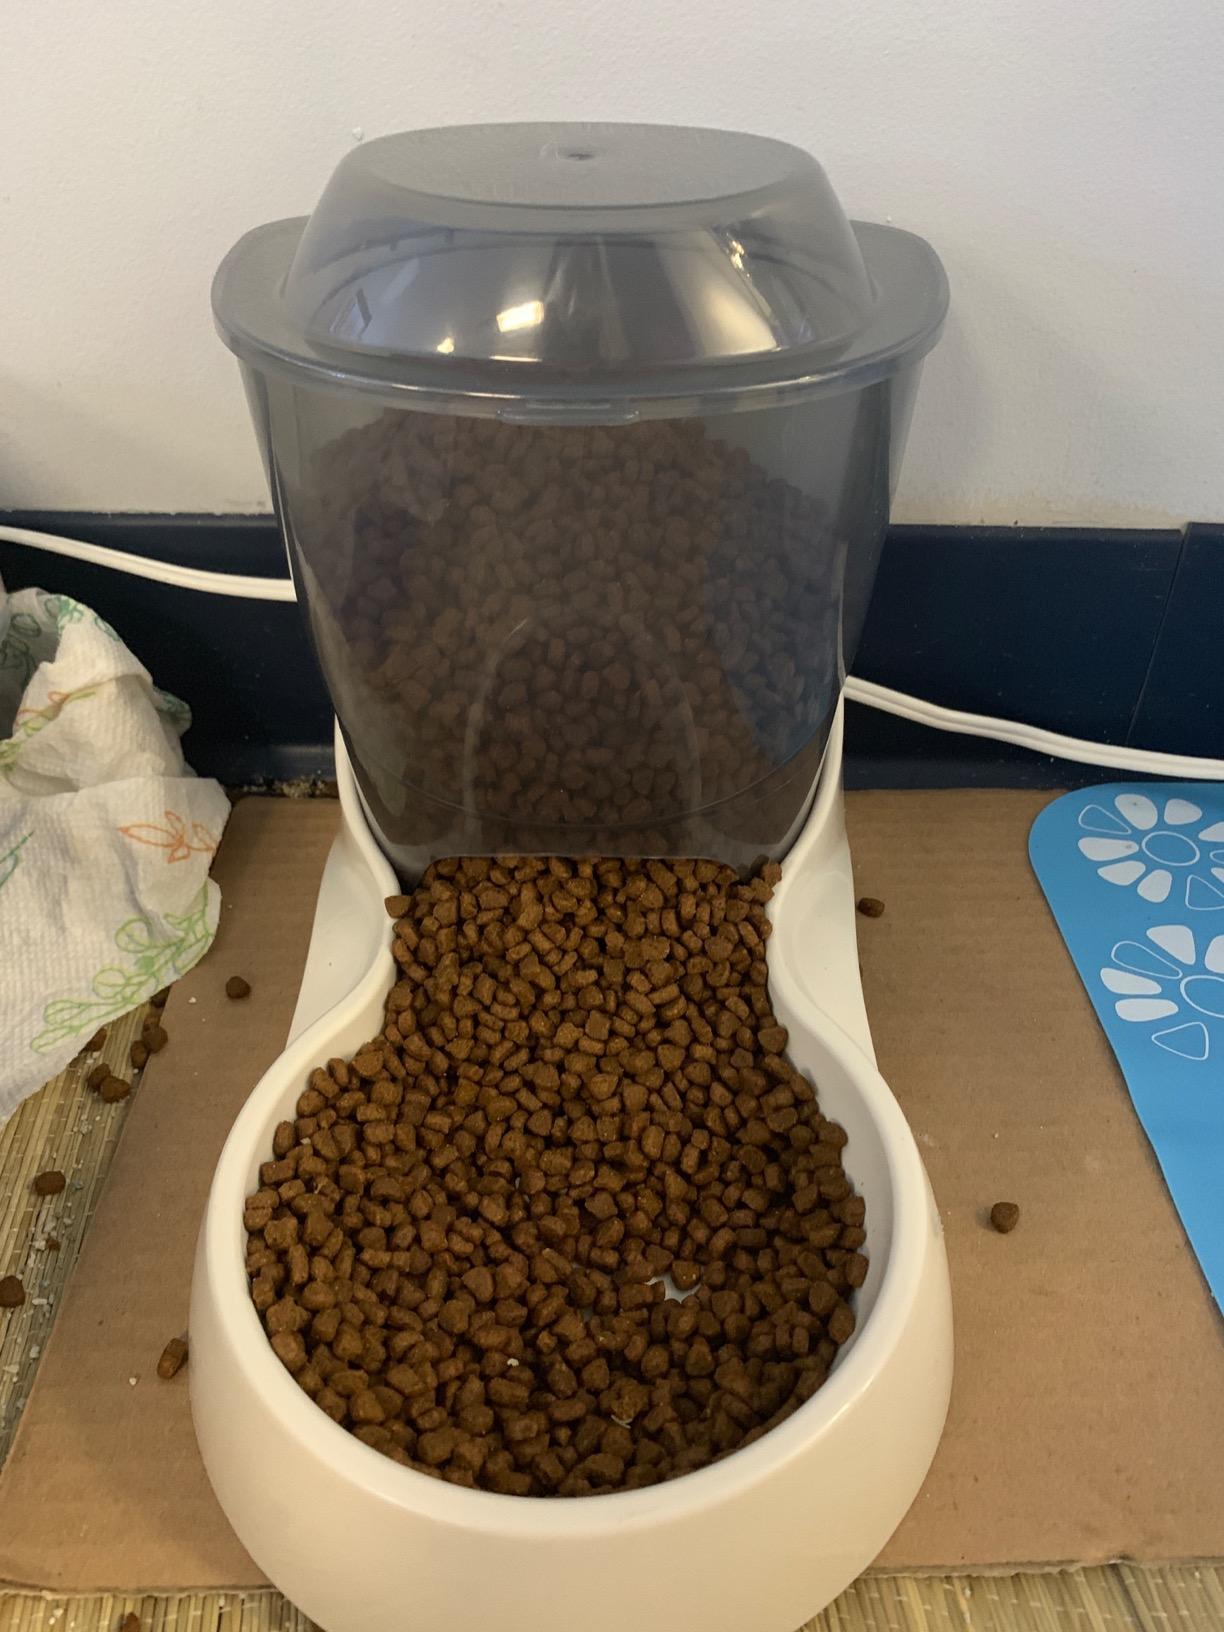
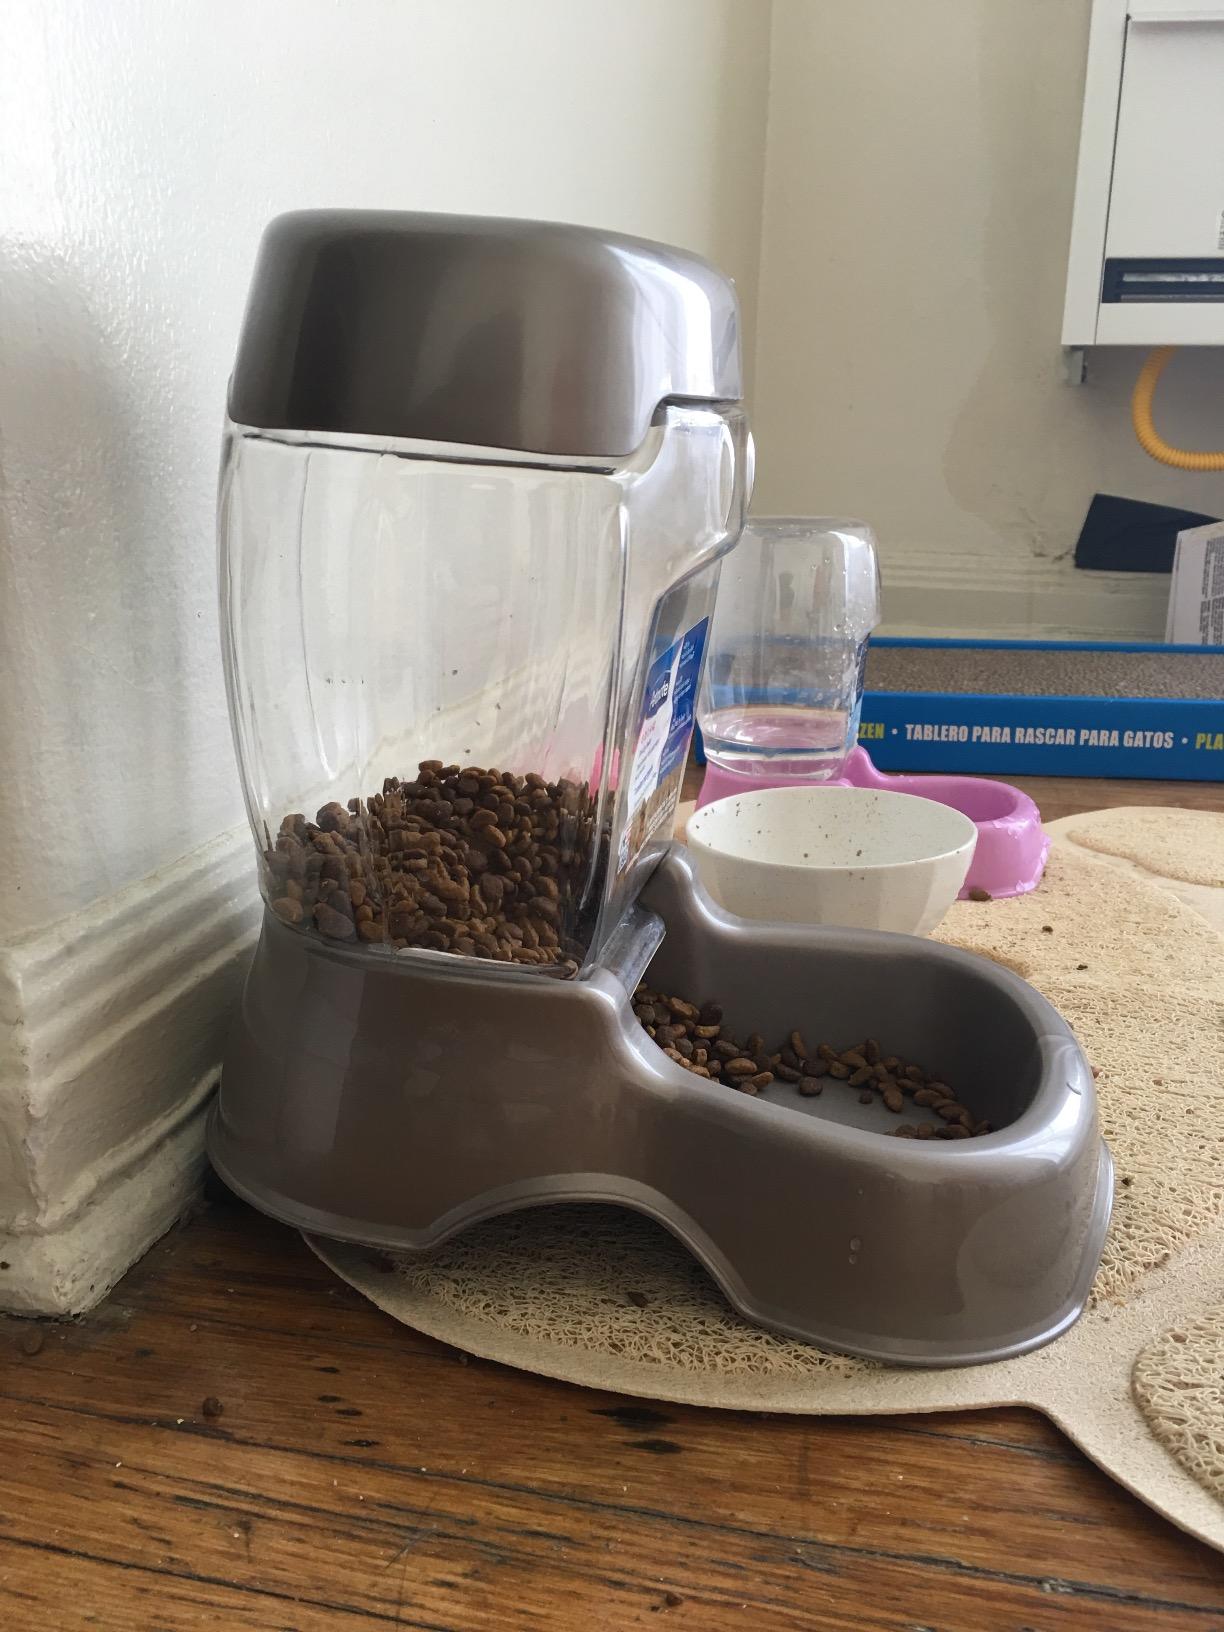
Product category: items_feeder
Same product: no